Maid in Manhattan

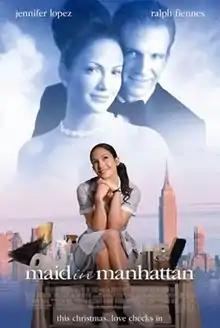
Theatrical release poster

Maid in Manhattan is a 2002 American romantic comedy drama film directed by Wayne Wang and based on a story by John Hughes, who is credited using a pseudonym. It stars Jennifer Lopez, Ralph Fiennes, and Natasha Richardson. In the film, a hotel maid and a high-profile politician fall in love. The film was released on December 13, 2002, by Columbia Pictures and was a box office success, grossing $154 million against its $55 million budget, while receiving mixed reviews.